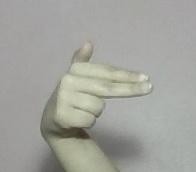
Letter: ghain